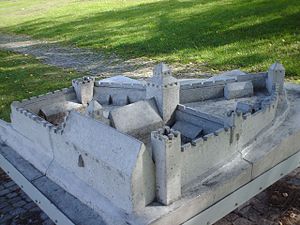
Visby / Galleri
Visby er hovedby i Gotlands kommune, residensby i Gotlands län, stiftsby i Visby Stift, og ligger på Gotland i Sverige. I Visby afholdes hvert år en middelalderuge. Hansestaden Visby har siden 1995 været med på UNESCO's Verdensarvsliste. Den meget velbevarede middelalderlige bymur er blandt det store attraktioner.